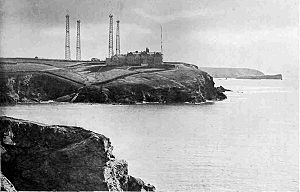
Kystradiostation
Kystradiostationen Poldhu i Cornwall ca 1910.
En kystradiostation er en radiostation på land beregnet til telekommunikation med søfartøjer. Kystradiostationer kan fx lytte efter nødopkald primært på nødfrekvenser - og herudover også videreformidle anden skib-til-skib og skib-til-land telekommunikation.